Corcomroe Abbey

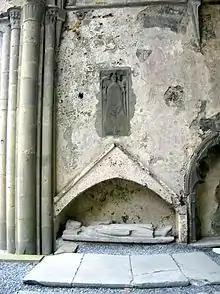
Tomb in the sanctuary with carving of bishop above

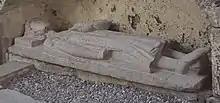
Detail of the tomb effigy of Conor na Siudane Ua Briain.

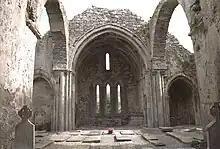
The interior of Corcomroe Abbey, looking east through the choir and into the presbytery.

The construction used the standard plan of Cistercian foundations, but on a reduced scale. The cruciform church, facing east, features just one side chapel in each transept and a small cloister court.